Tryggve Gran

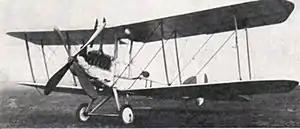
Royal Aircraft Factory B.E.12

In the event he was commissioned on 1 January 1917 as a probationary temporary second lieutenant in the RFC. He was initially assigned to 11 Reserve Training Squadron, part of the London Air Defence Area, based at RAF Northolt. At 11 Reserve Training Squadron he received more flying lessons from Lieutenant B. F. Moore, an old acquaintance from Gran's flying days at Hendon in 1913. He "personally took my instruction in hand, and after some flights with him at the helm, I finally took the driver's seat myself."